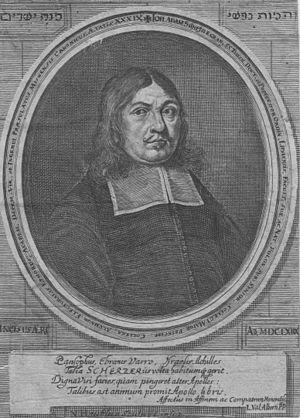
Johann Adam Schertzer est un théologien luthérien allemand.